Saj bread
Also known as:
ar - Arabic: خبز الصاج
arz - Egyptian Arabic: خبز الصاج
az - Azerbaijani: Sac çörəyi
ckb - Central Kurdish: نان ساجی
fa - Persian: نان ساجی
he - Hebrew: יופקה
it - Italian: Saj
ko - Korean: 사지빵
uk - Ukrainian: Ширак
Category: bread (flatbread)
Cuisine: Middle Eastern, South Asian
Associated cuisines: Middle Eastern, South Asian
Area: Middle East, South Asia
Countries: Turkey, Saudi Arabia, Palestine, Cyprus
Region: Western Asia

Unleavened flatbread baked on a metal griddle.

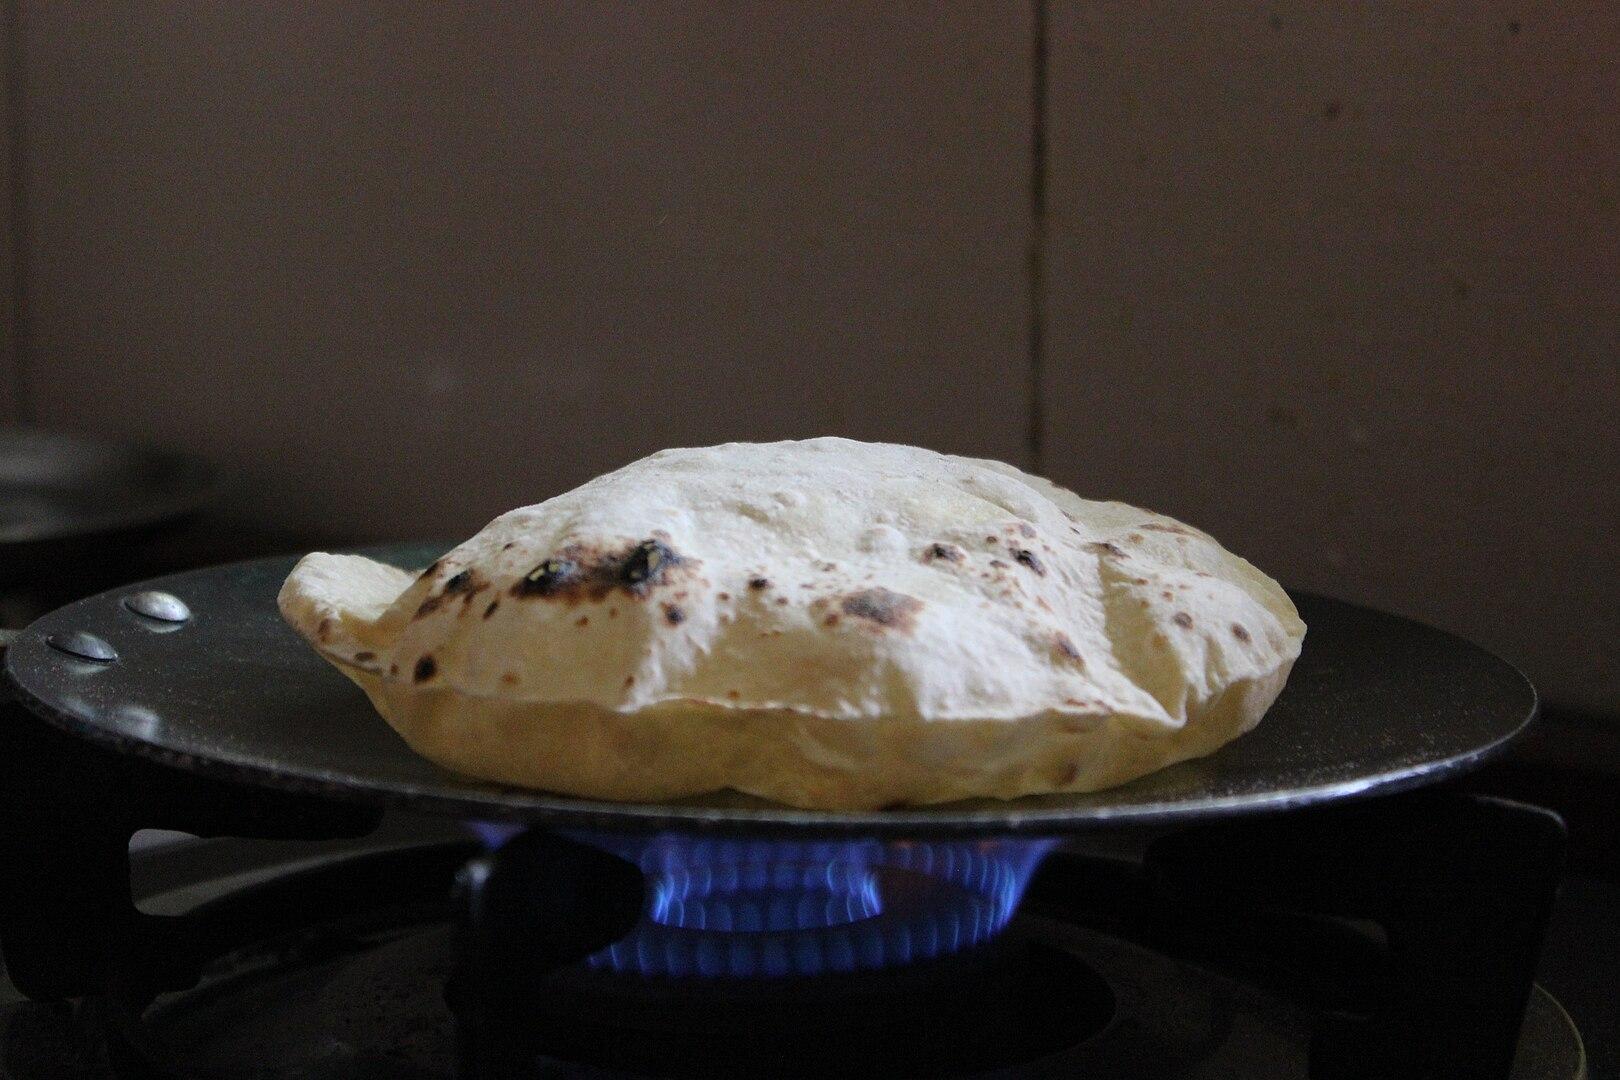